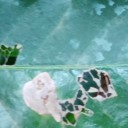
Label: Miner